Mirror galvanometer

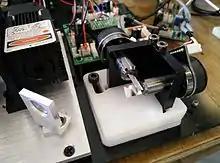
Mirror galvo in an RGB laser projector.

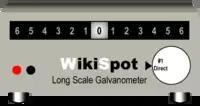
"EdSpot", a popular commercial mirror galvanometer, somewhat resembles this picture.

In modern times, high-speed mirror galvanometers are employed in laser light shows to move the laser beams and produce colorful geometric patterns in fog around the audience. Such high speed mirror galvanometers have proved to be indispensable in industry for laser marking systems for everything from laser etching hand tools, containers, and parts to batch-coding semiconductor wafers in semiconductor device fabrication. They typically control X and Y directions on and CO laser markers to control the position of the infrared power laser spot. Laser ablation, laser beam machining and wafer dicing are all industrial areas where high-speed mirror galvanometers can be found.